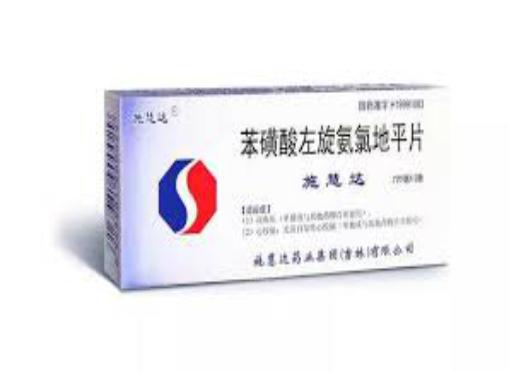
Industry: Medical